Animaniacs

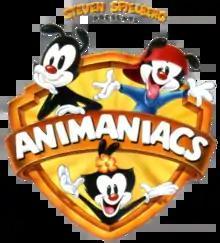
Series logo featuring (from left to right) Yakko Warner, Dot Warner, and Wakko Warner

Animaniacs is an American animated comedy television series created by Tom Ruegger and produced by Warner Bros. Television Animation. It originally aired on Fox's Fox Kids block in 1993, before moving to The WB in 1995, as part of its Kids' WB afternoon programming block, until the series ended on November 14, 1998. "Animaniacs" is the second animated series by Warner Bros. Television Animation to be produced in association with Steven Spielberg's Amblin Entertainment after "Tiny Toon Adventures". It initially ran a total of 99 episodes, along with a direct to video film, "Wakko's Wish".